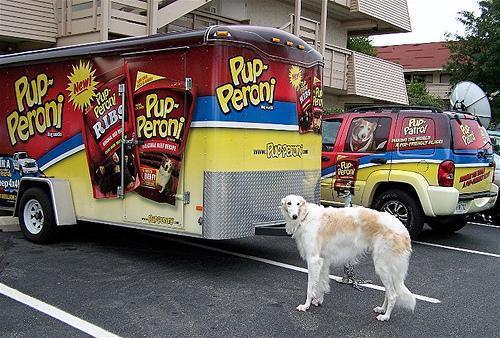
borzoi